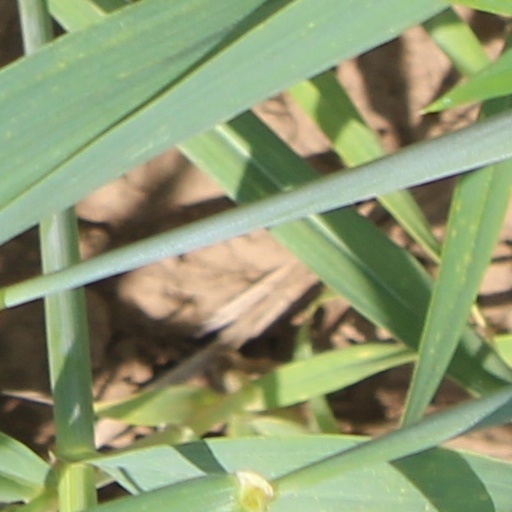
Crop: wheat